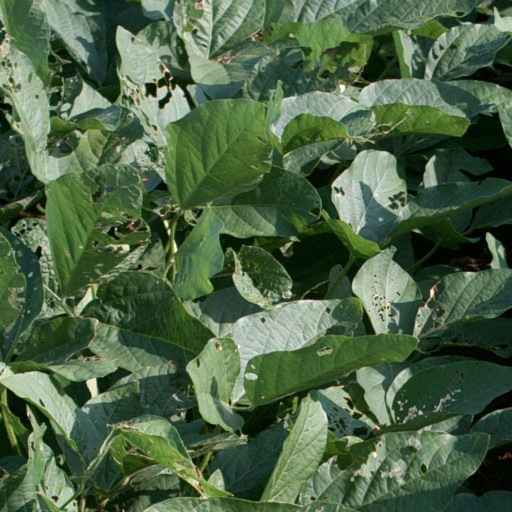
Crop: soybean